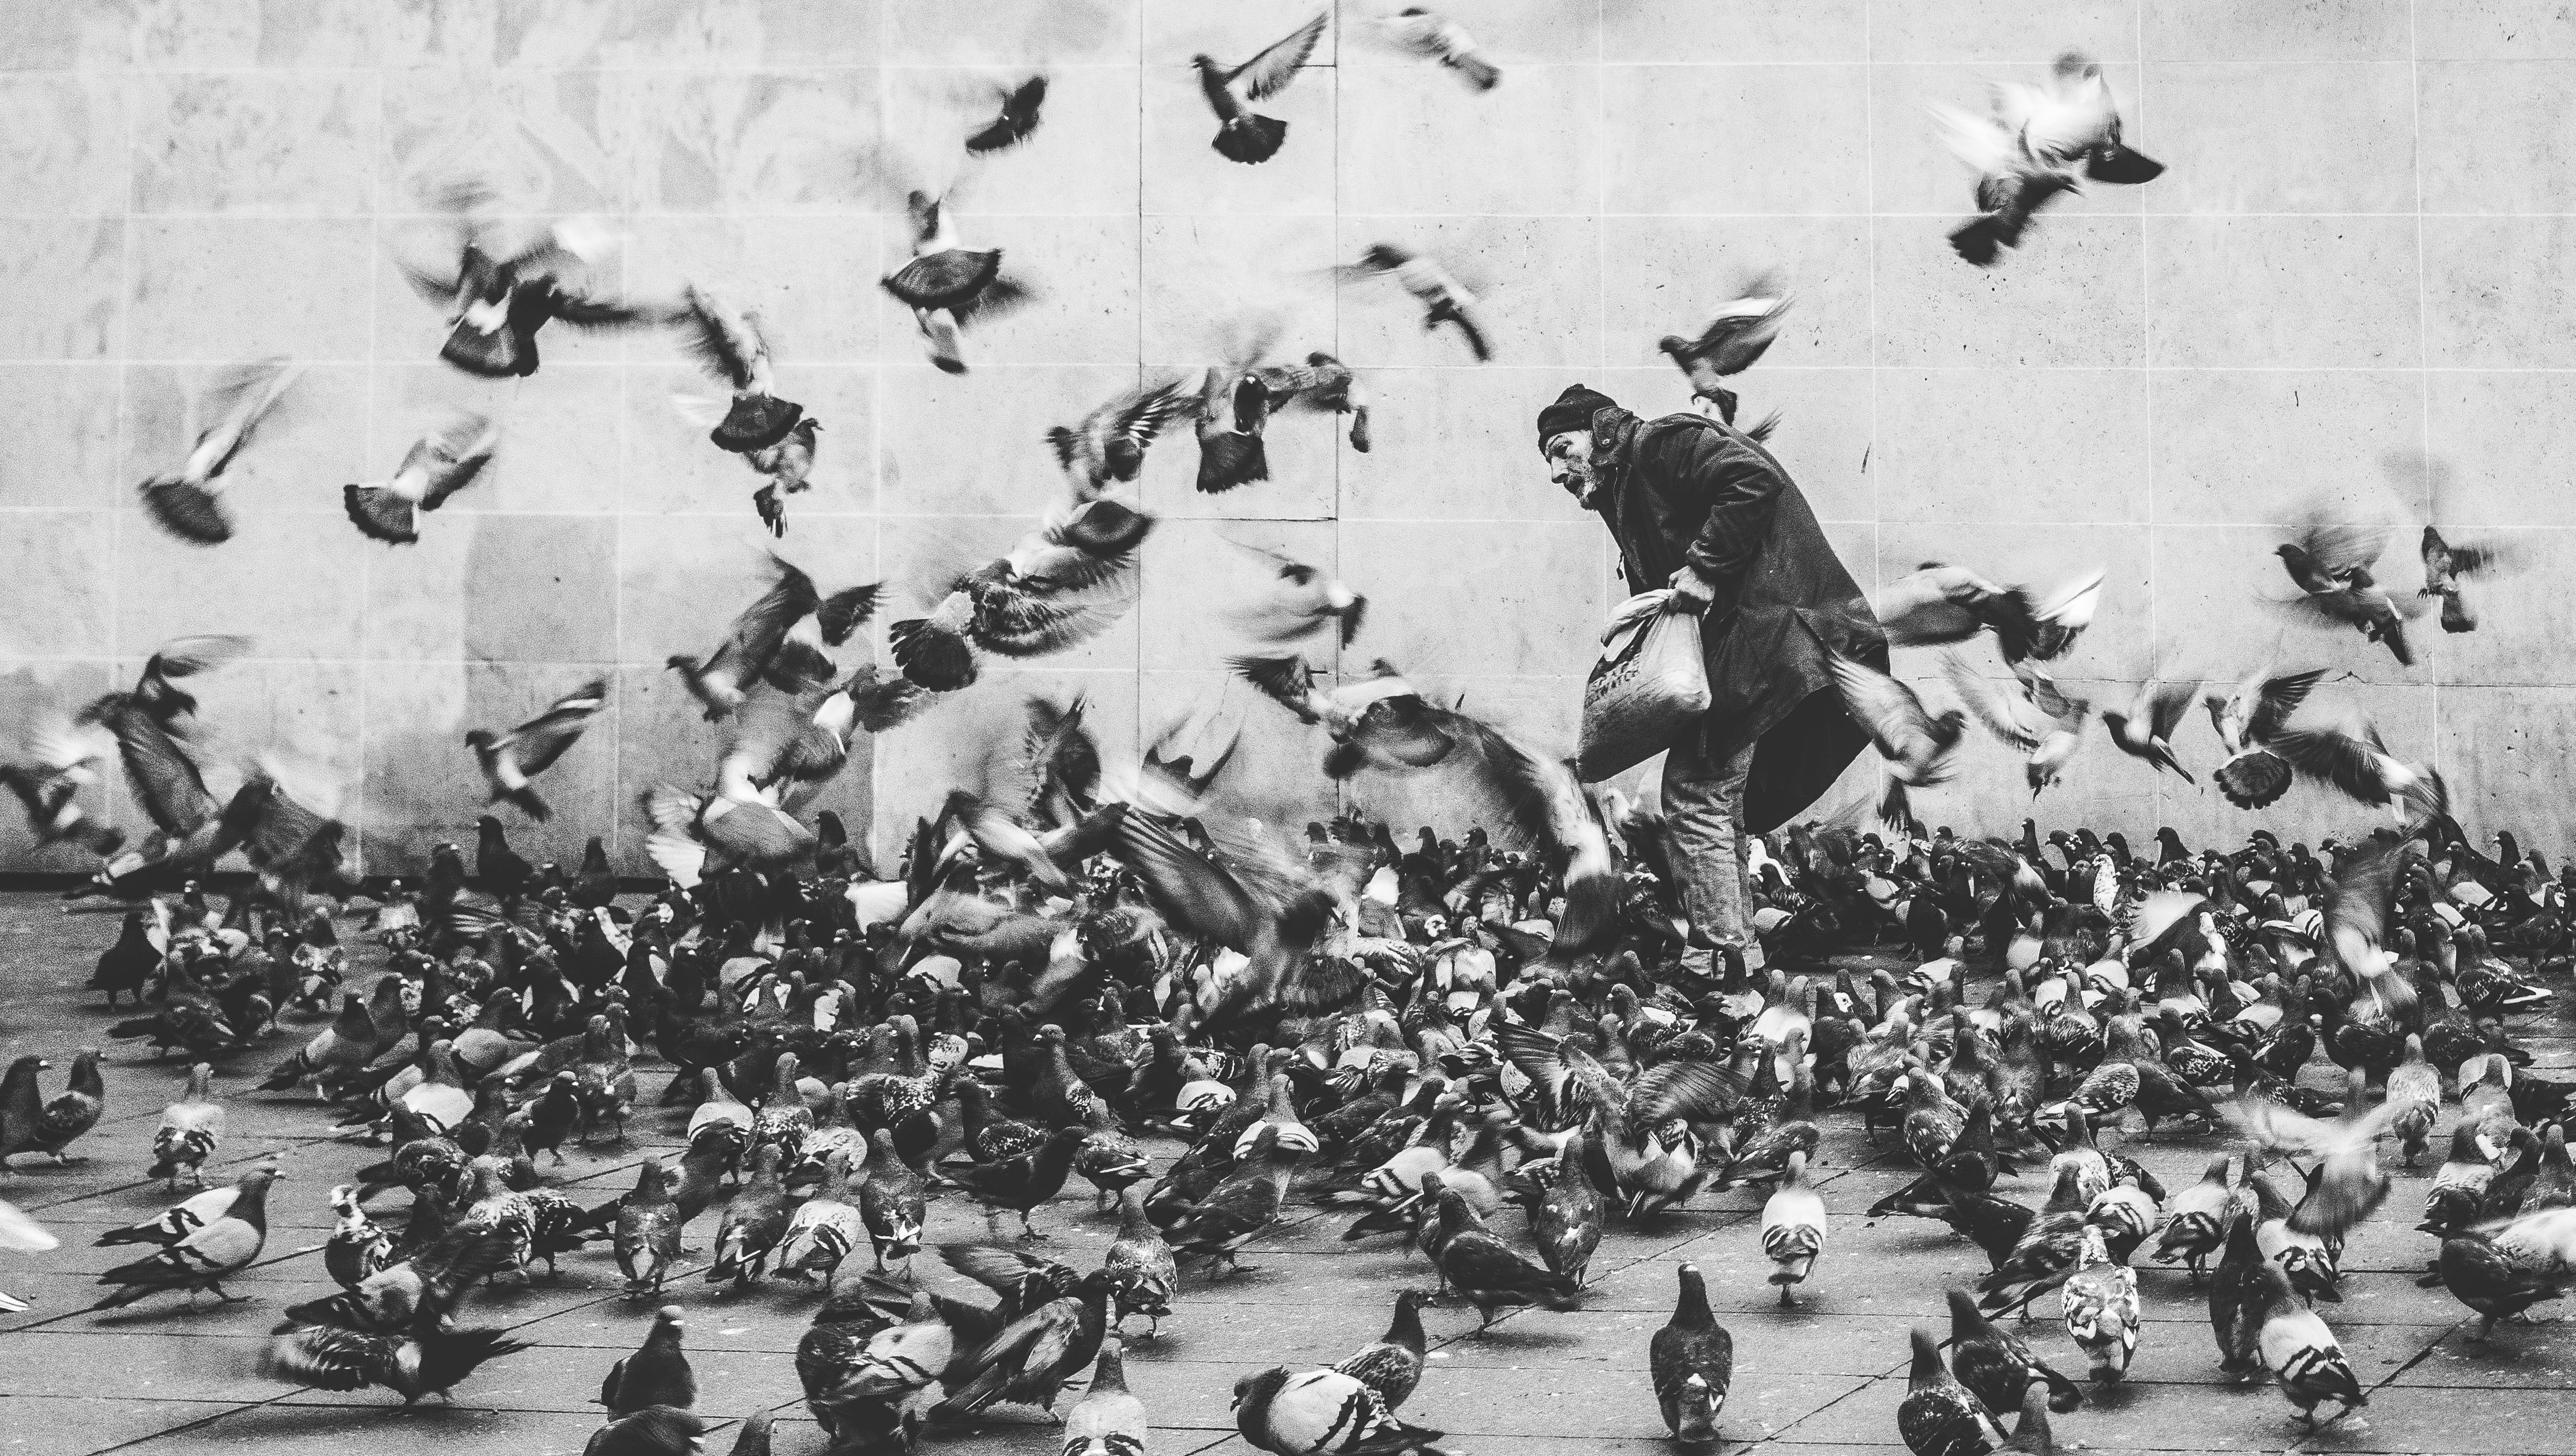
man, bird, black and white, people, white, crowd, monochrome, person and black, pigeon, monochrome photography